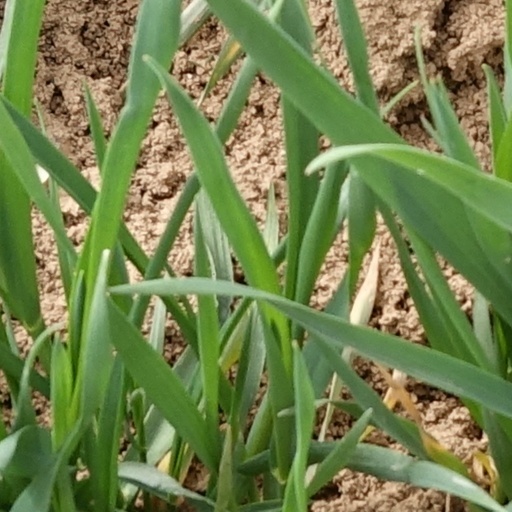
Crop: wheat